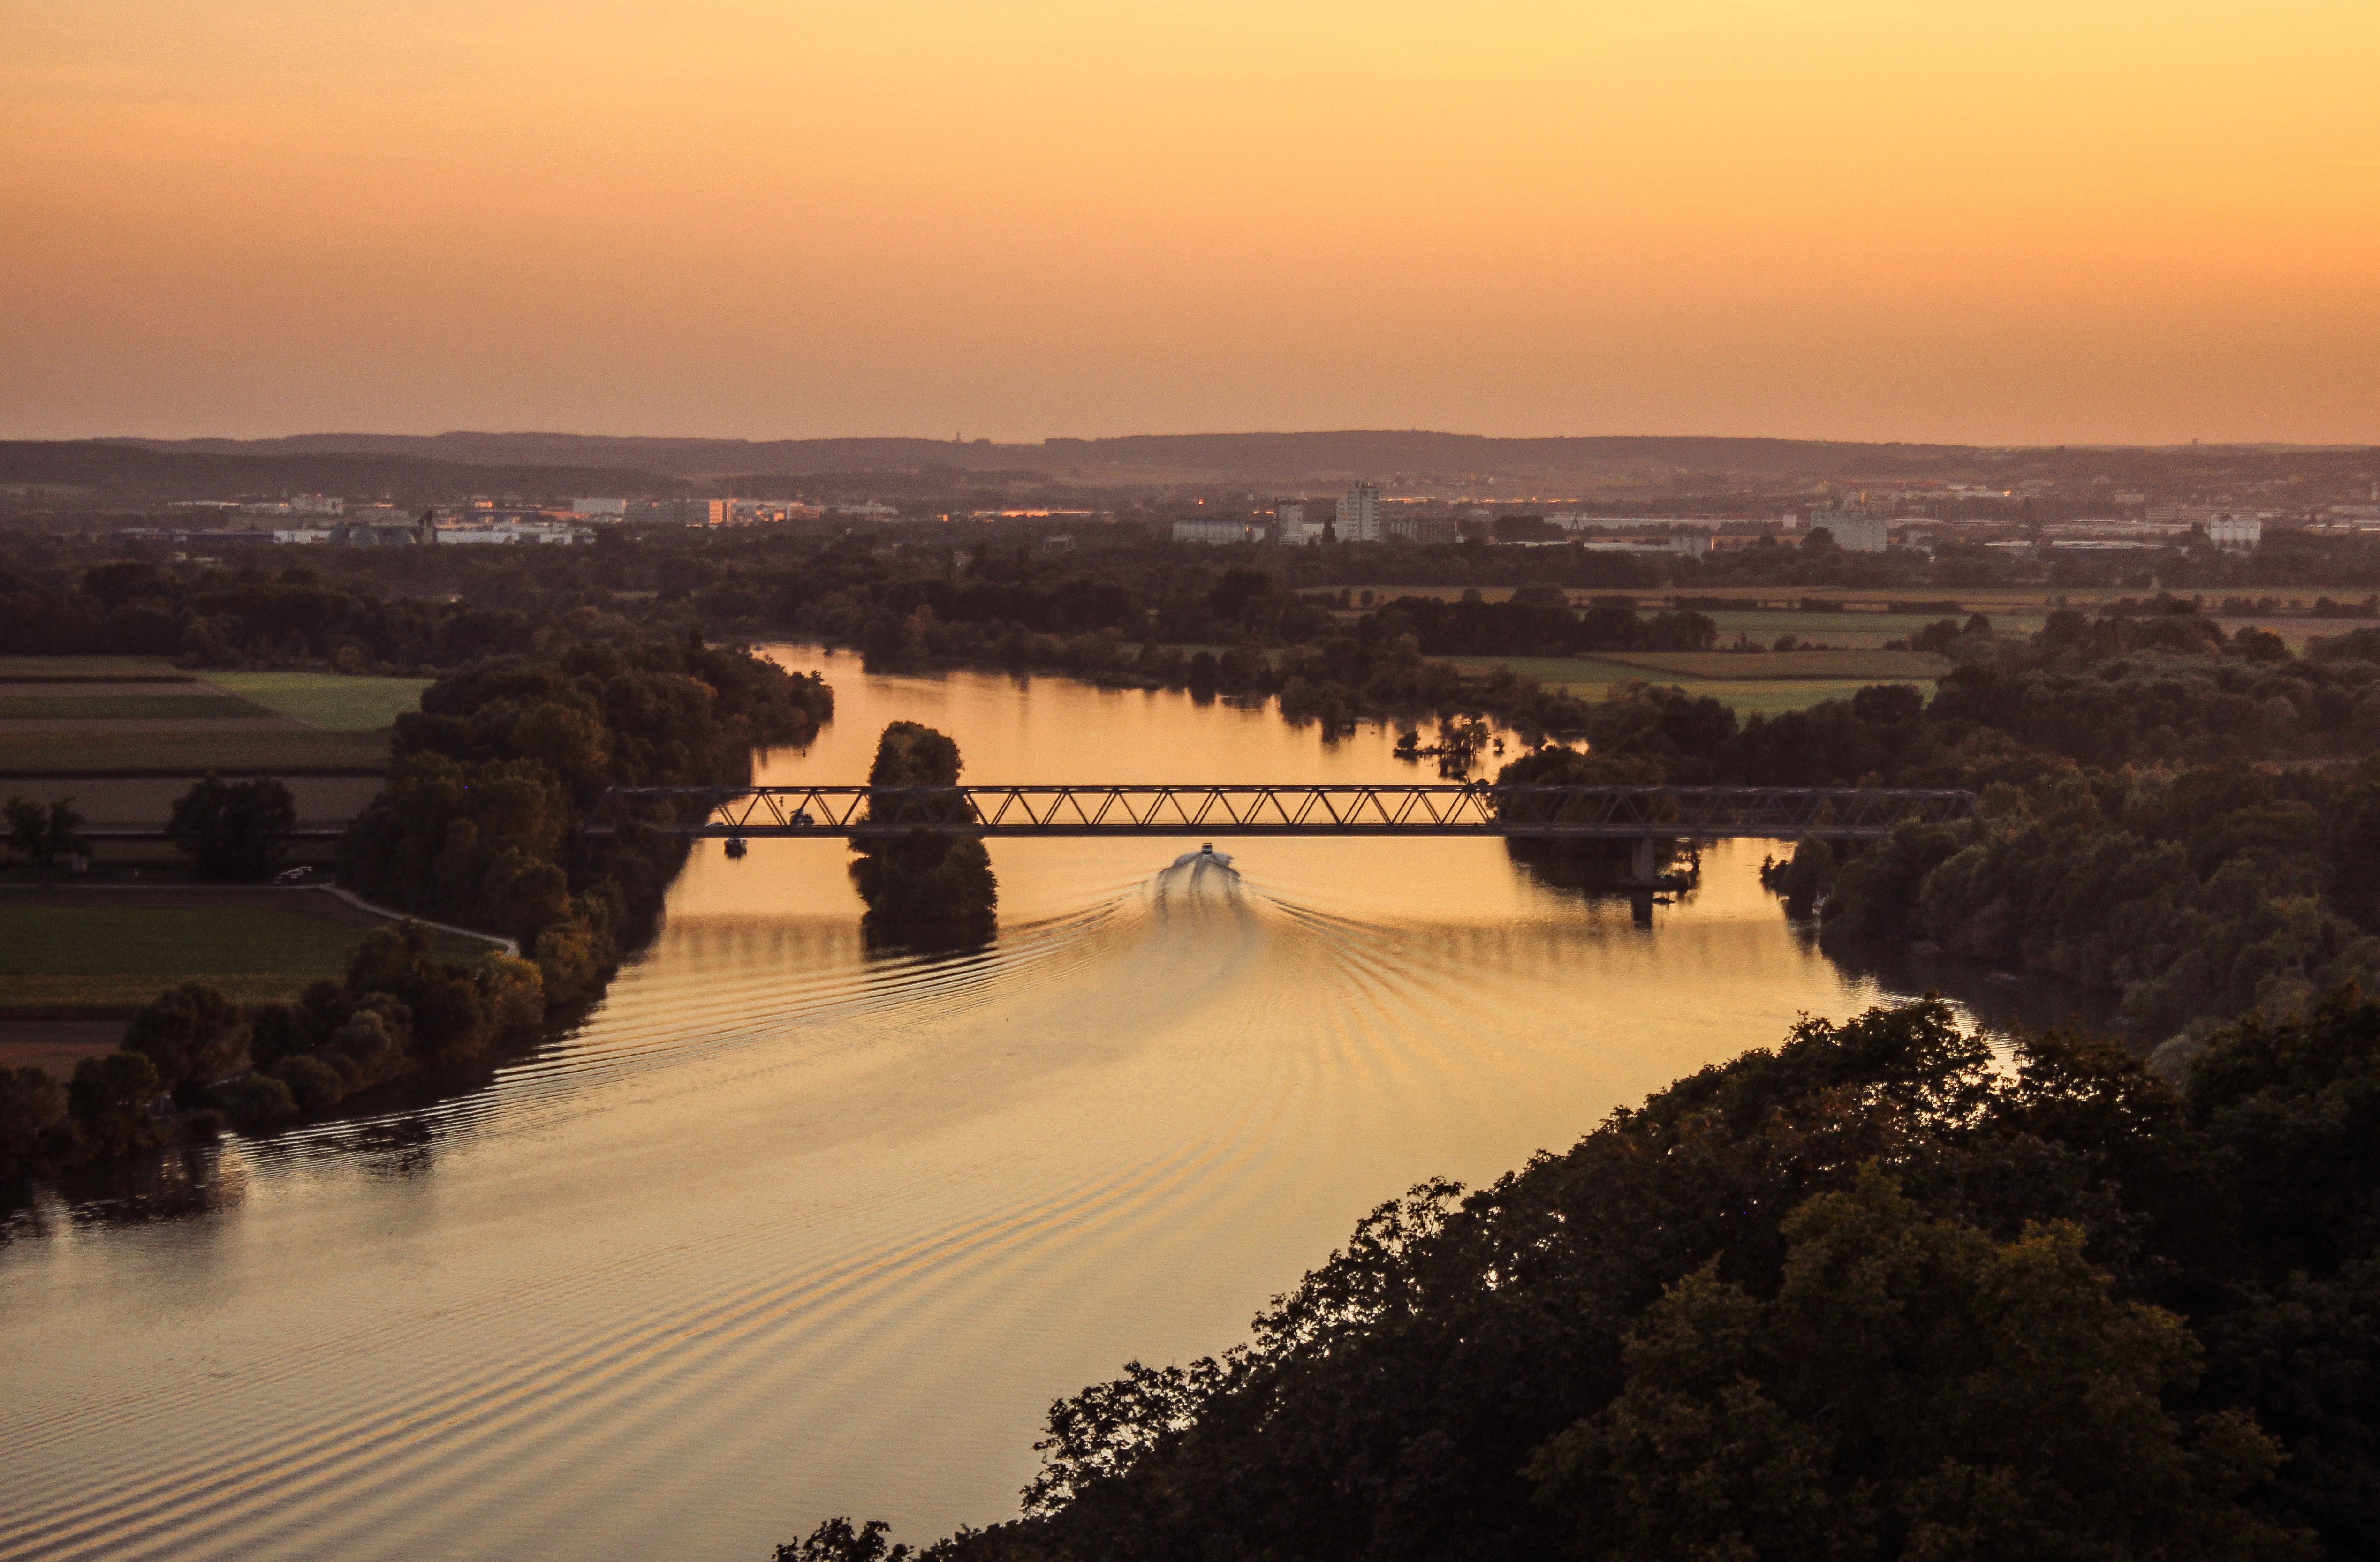
landscape, sea, coast, sunrise, sunset, morning, lake, dawn, river, dusk, evening, reflection, bay, reservoir, atmospheric phenomenon